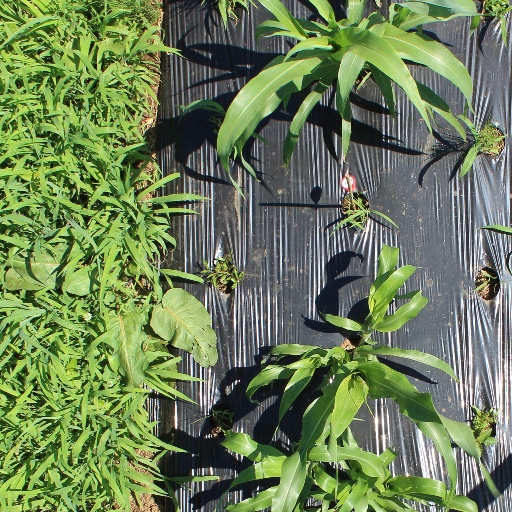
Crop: sorghum